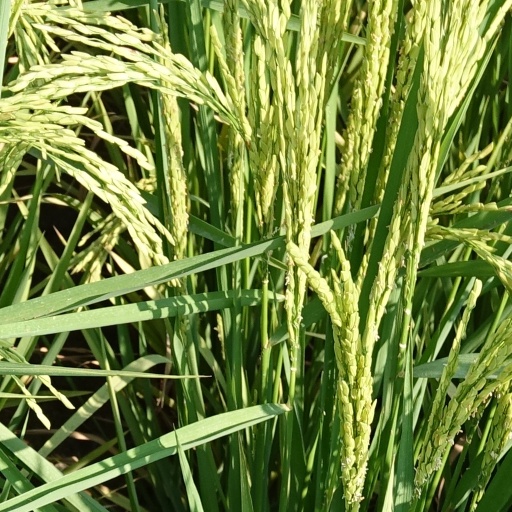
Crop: rice